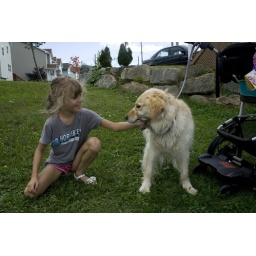
I love the look on Hayley's face in this picture. We definitely need a new dog as soon as possible.